Tarong Homestead

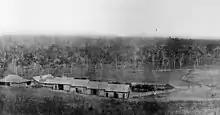
Historic photo of Tarong Station

Tarong Homestead comprises 630 acres of land bordered to the north by Cooyar Creek. The principal residence is situated on elevated land, overlooking flats to the south-west and north west.